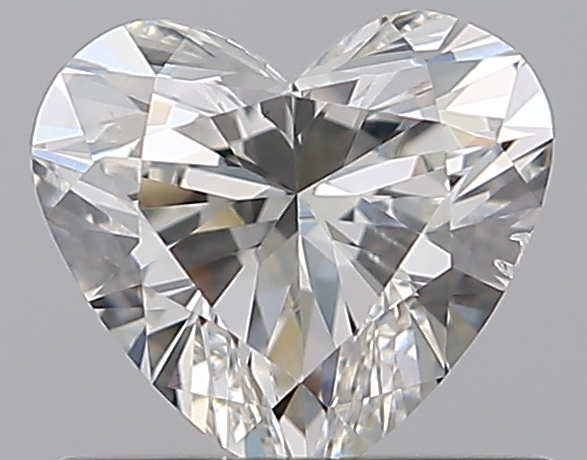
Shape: heart
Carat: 0.7
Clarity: SI1
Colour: H
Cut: EX
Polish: EX
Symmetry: VG
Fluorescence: ST
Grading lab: GIA
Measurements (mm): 5.57 x 6.15 x 3.5